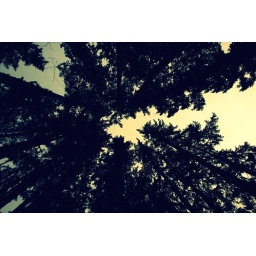
Took this in the park while my son was running his RC car.